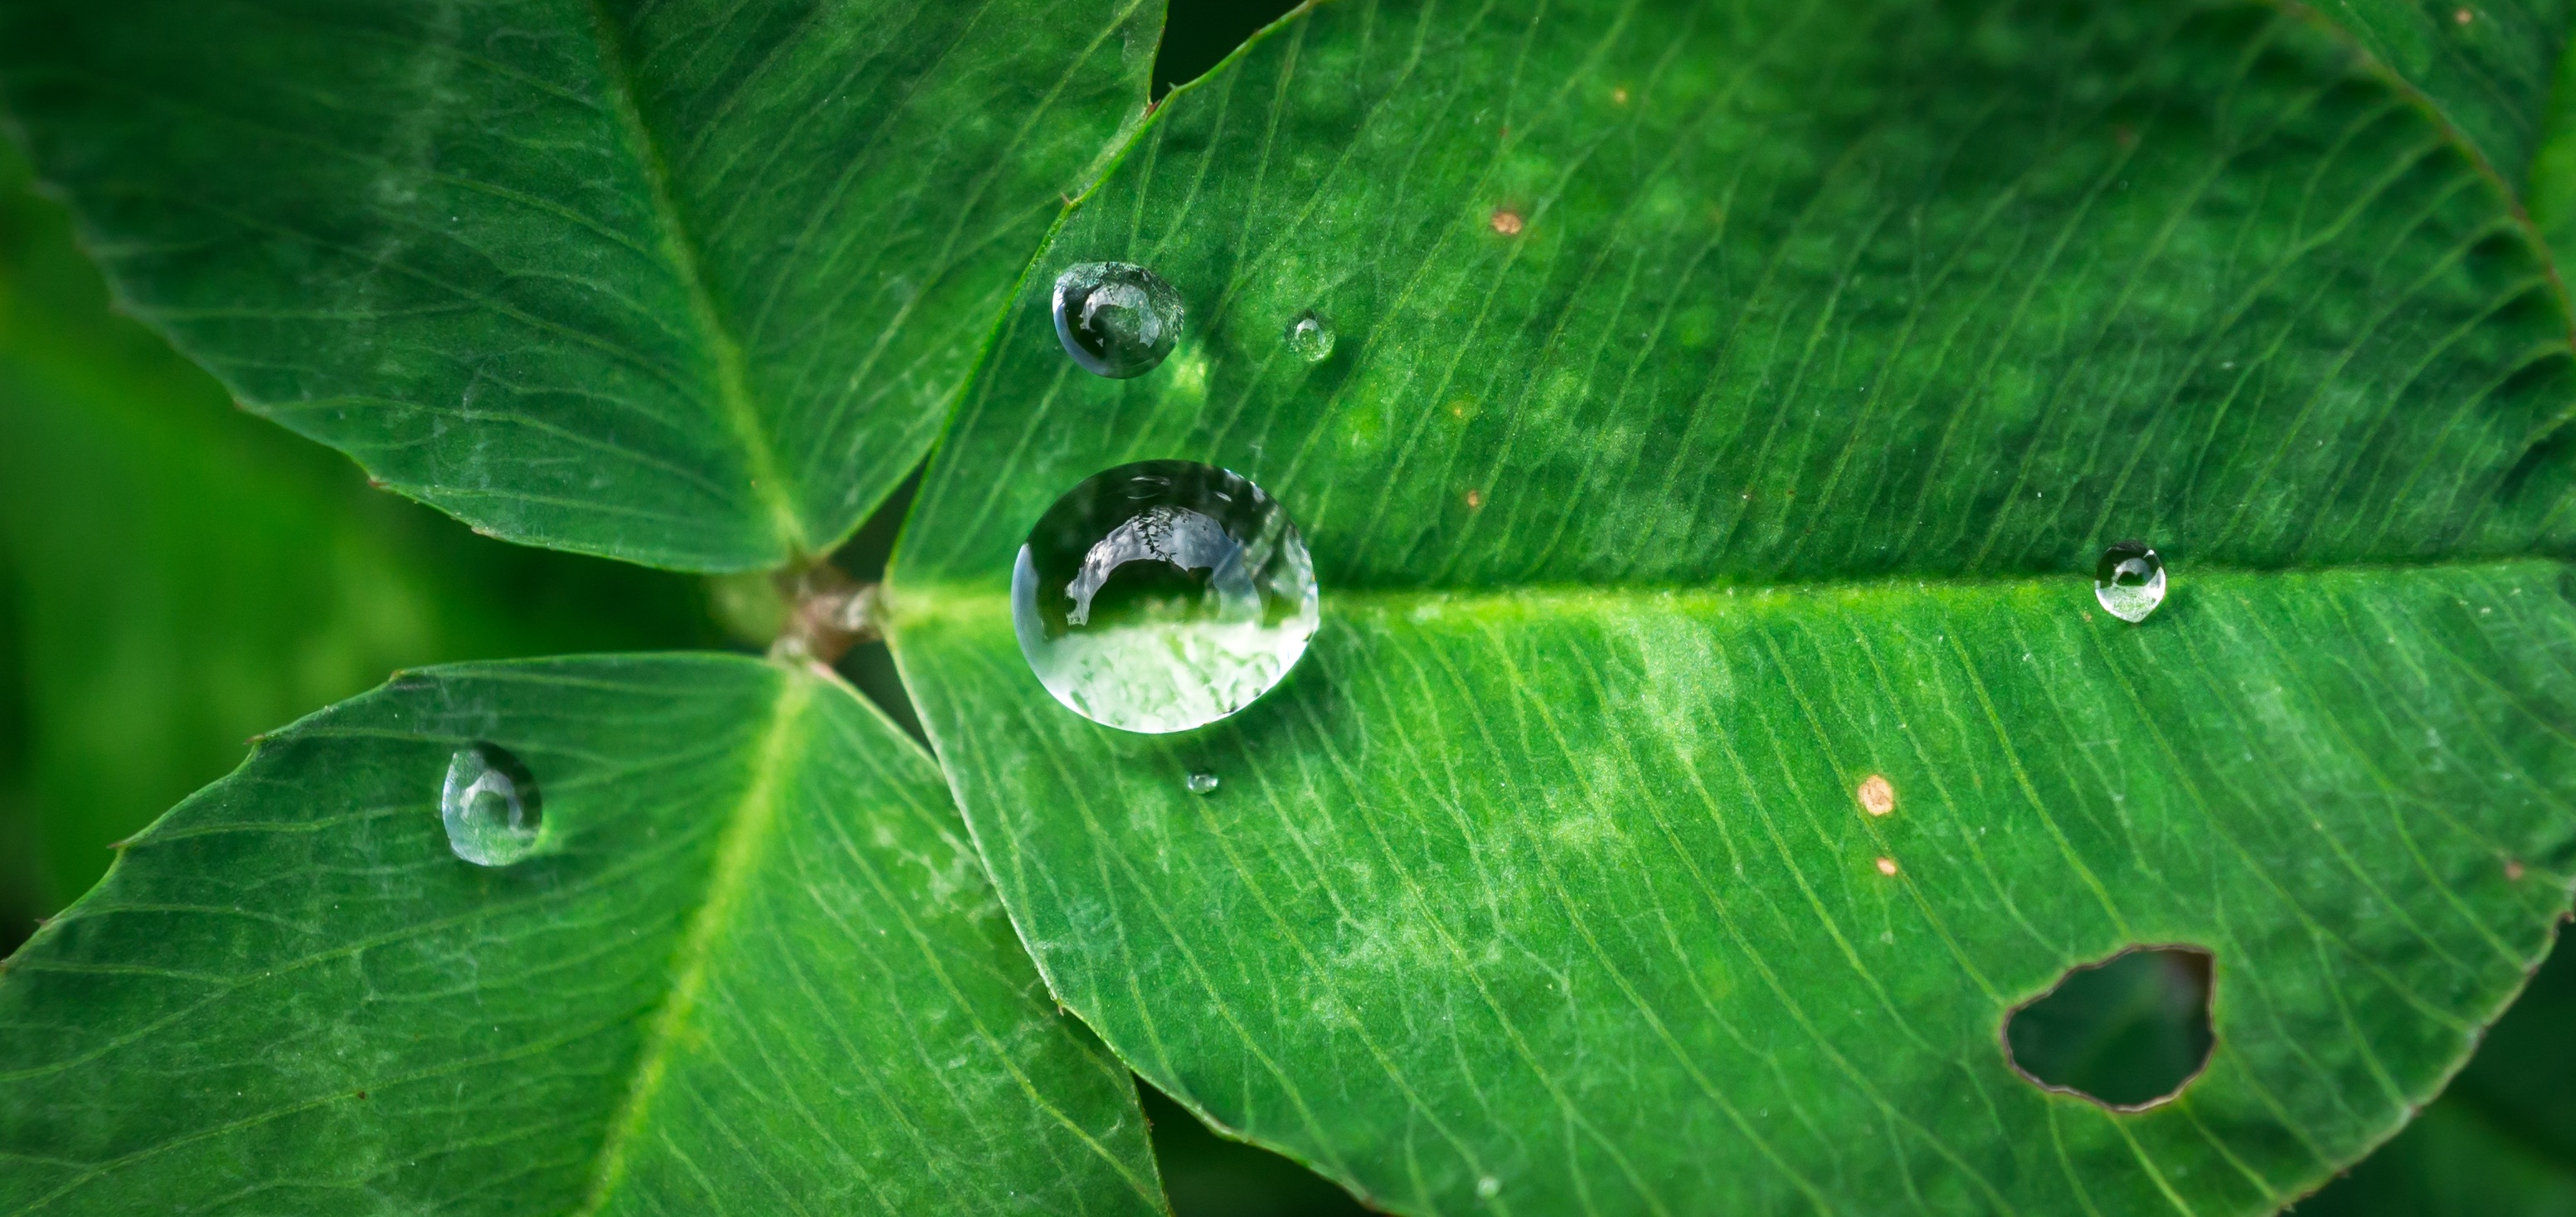
water, nature, grass, drop, dew, abstract, plant, leaf, flower, pool, green, herb, botany, flora, fauna, plants, clover, close up, shamrock, moisture, macro photography, trickle, good luck, plant stem